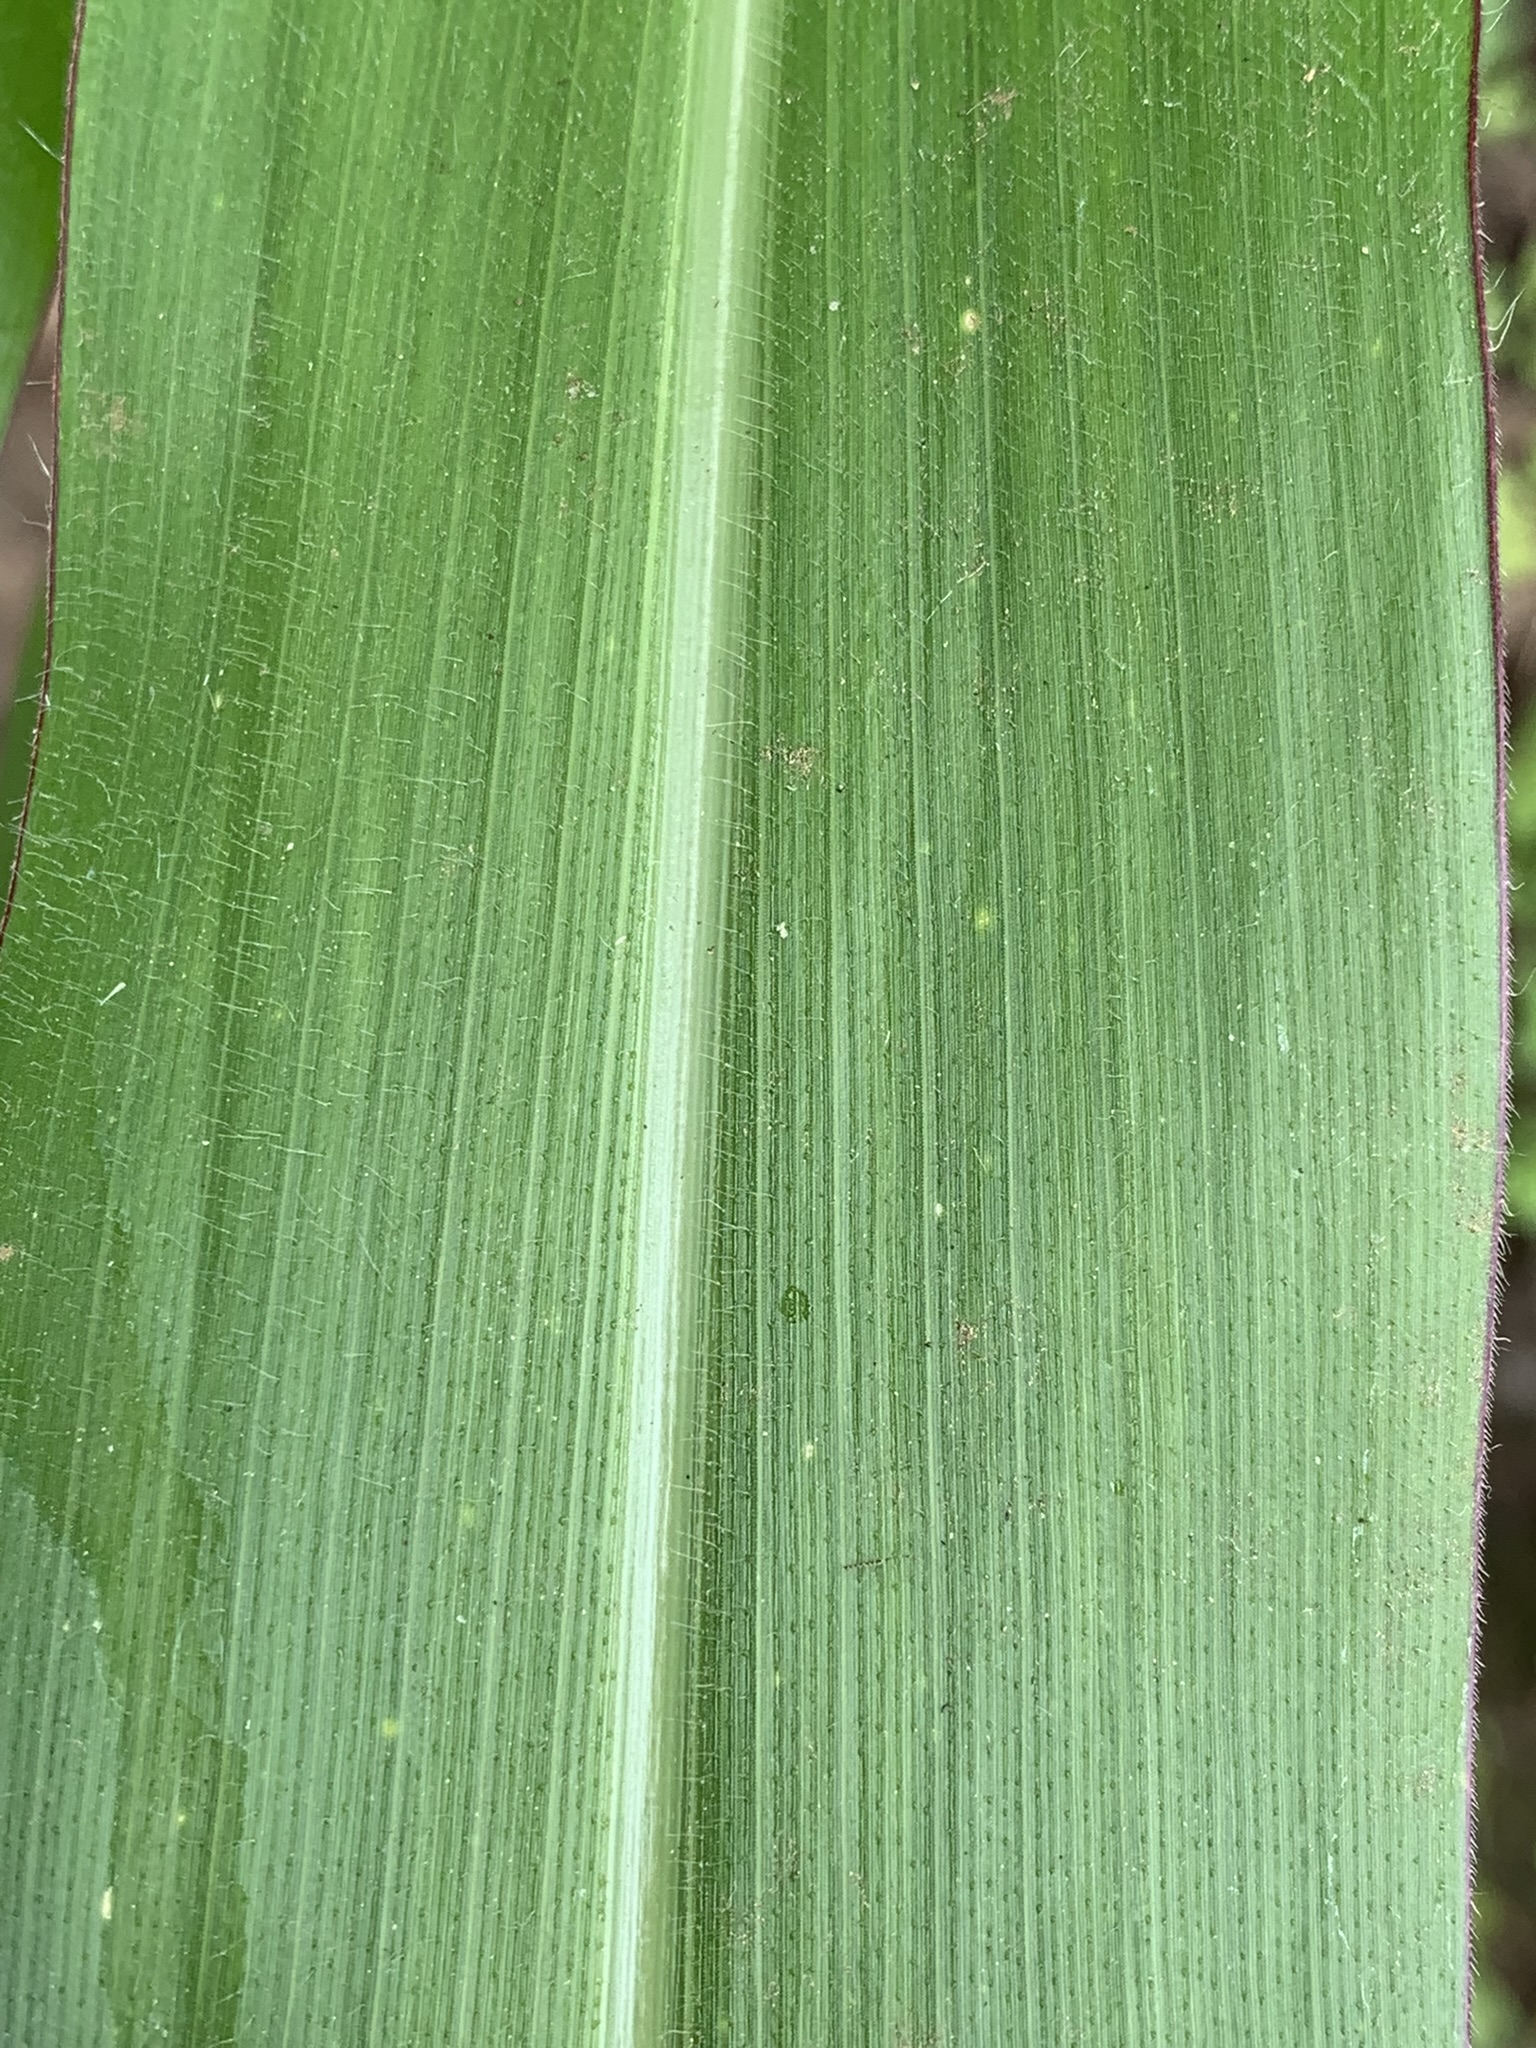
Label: Healthy